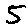
Label: 5